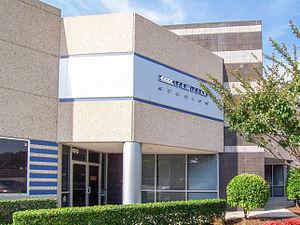
Metroid est une série de jeux vidéo d'action-aventure se déroulant dans un univers de science-fiction, créée par Nintendo et publiée pour la première fois en 1986. Elle est tout d'abord produite en interne par le studio Nintendo R&D1, notamment avec Intelligent Systems, et son concept non-linéaire est agrémenté de phases de jeu de plates-formes en deux dimensions dans un univers sombre principalement influencé par la série de films Alien. Il combine le gameplay de jeu de plates-formes de Super Mario Bros. et de jeu d'action-aventure de The Legend of Zelda. Celui-ci est à la fois centré sur la recherche d'items et sur le déblocage progressif des armes, des équipements et des zones. Chaque jeu se déroule habituellement dans un dédale de couloirs horizontaux et verticaux constituant des zones interconnectées par des ascenseurs, des portes et des passages secrets dans lesquels le protagoniste s'oppose armes à la main à des ennemis hostiles.
Metroid Prime: Trilogy est une compilation de jeux vidéo regroupant les trois jeux de la trilogie Metroid Prime, développée par Retro Studios, éditée sur Wii par Nintendo le 24 août 2009 aux États-Unis et le 4 septembre 2009 en Europe. Le jeu comprend Metroid Prime et Metroid Prime 2: Echoes, sortis à l'origine sur GameCube en 2002 et 2004, ainsi que Metroid Prime 3: Corruption, sorti sur Wii en 2007. Les deux premiers jeux de la série sont inclus dans leurs versions Nouvelle Façon de jouer !, sortis au Japon sur Wii, incluant une légère refonte graphique et la jouabilité de la télécommande Wii et du nunchuk.
Metroid Prime est un jeu vidéo d'action-aventure en vue à la première personne de la série Metroid, développé par Retro Studios en collaboration avec Nintendo et édité par ce dernier sur GameCube en novembre 2002 en Amérique du Nord, en février 2003 au Japon, puis en mars 2003 en Europe. Premier jeu de la trilogie débutant la série Prime, il suit Super Metroid et marque un tournant dans la série, étant le premier jeu Metroid en trois dimensions.
Retro Studios est un studio de développement de jeux vidéo américain appartenant à Nintendo et basé à Austin au Texas. Il a été fondé par Jeff Spangenberg en 1998. Il est dirigé par Michael Kelbaugh.